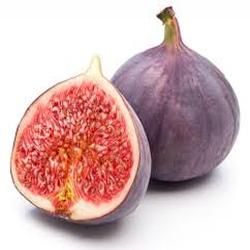
Label: Fig